Marian Rejewski

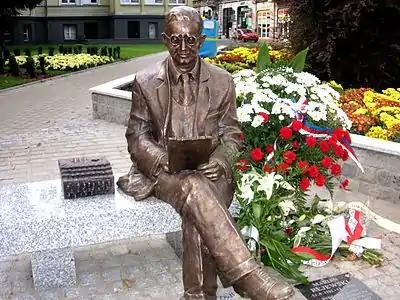
2005 Bydgoszcz memorial unveiled on the centennial of Rejewski's birth. It resembles the Alan Turing Memorial in Manchester.

As it became clear that war was imminent and that Polish financial resources were insufficient to keep pace with the evolution of Enigma encryption (e.g., due to the prohibitive expense of an additional 54 "bomba"s and due to the Poles' difficulty in producing in timely fashion the full 60 series of 26 "Zygalski sheets"), the Polish General Staff and government decided to initiate their Western allies into the secrets of Enigma decryption. The Polish methods were revealed to French and British intelligence representatives in a meeting at Pyry, south of Warsaw, on 25 July 1939. France was represented by Gustave Bertrand and Air Force cryptologist Captain Henri Braquenié; Britain, by Government Code and Cypher School chief Alastair Denniston, veteran cryptologist Alfred Dillwyn Knox, and Commander Humphrey Sandwith, head of the section that had developed and controlled the Royal Navy's intercept and direction-finding stations. The Polish hosts included Cipher Bureau chief Gwido Langer, the Bureau's German-Section chief Maksymilian Ciężki, the Bureau's General-Staff-Intelligence supervisor Stefan Mayer, and the three cryptologists Rejewski, Różycki and Zygalski.